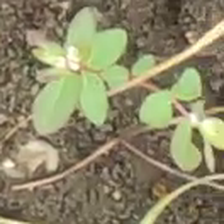
Weed species: Sicklepod_(Senna obtusifolia)